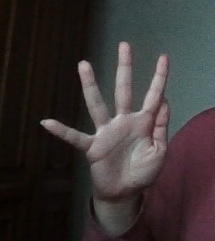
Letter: sheen